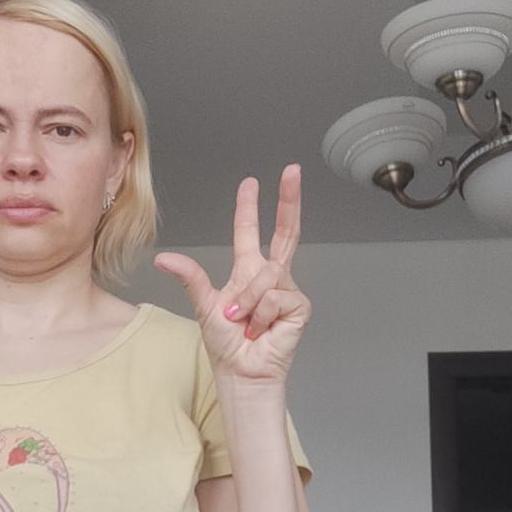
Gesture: three2